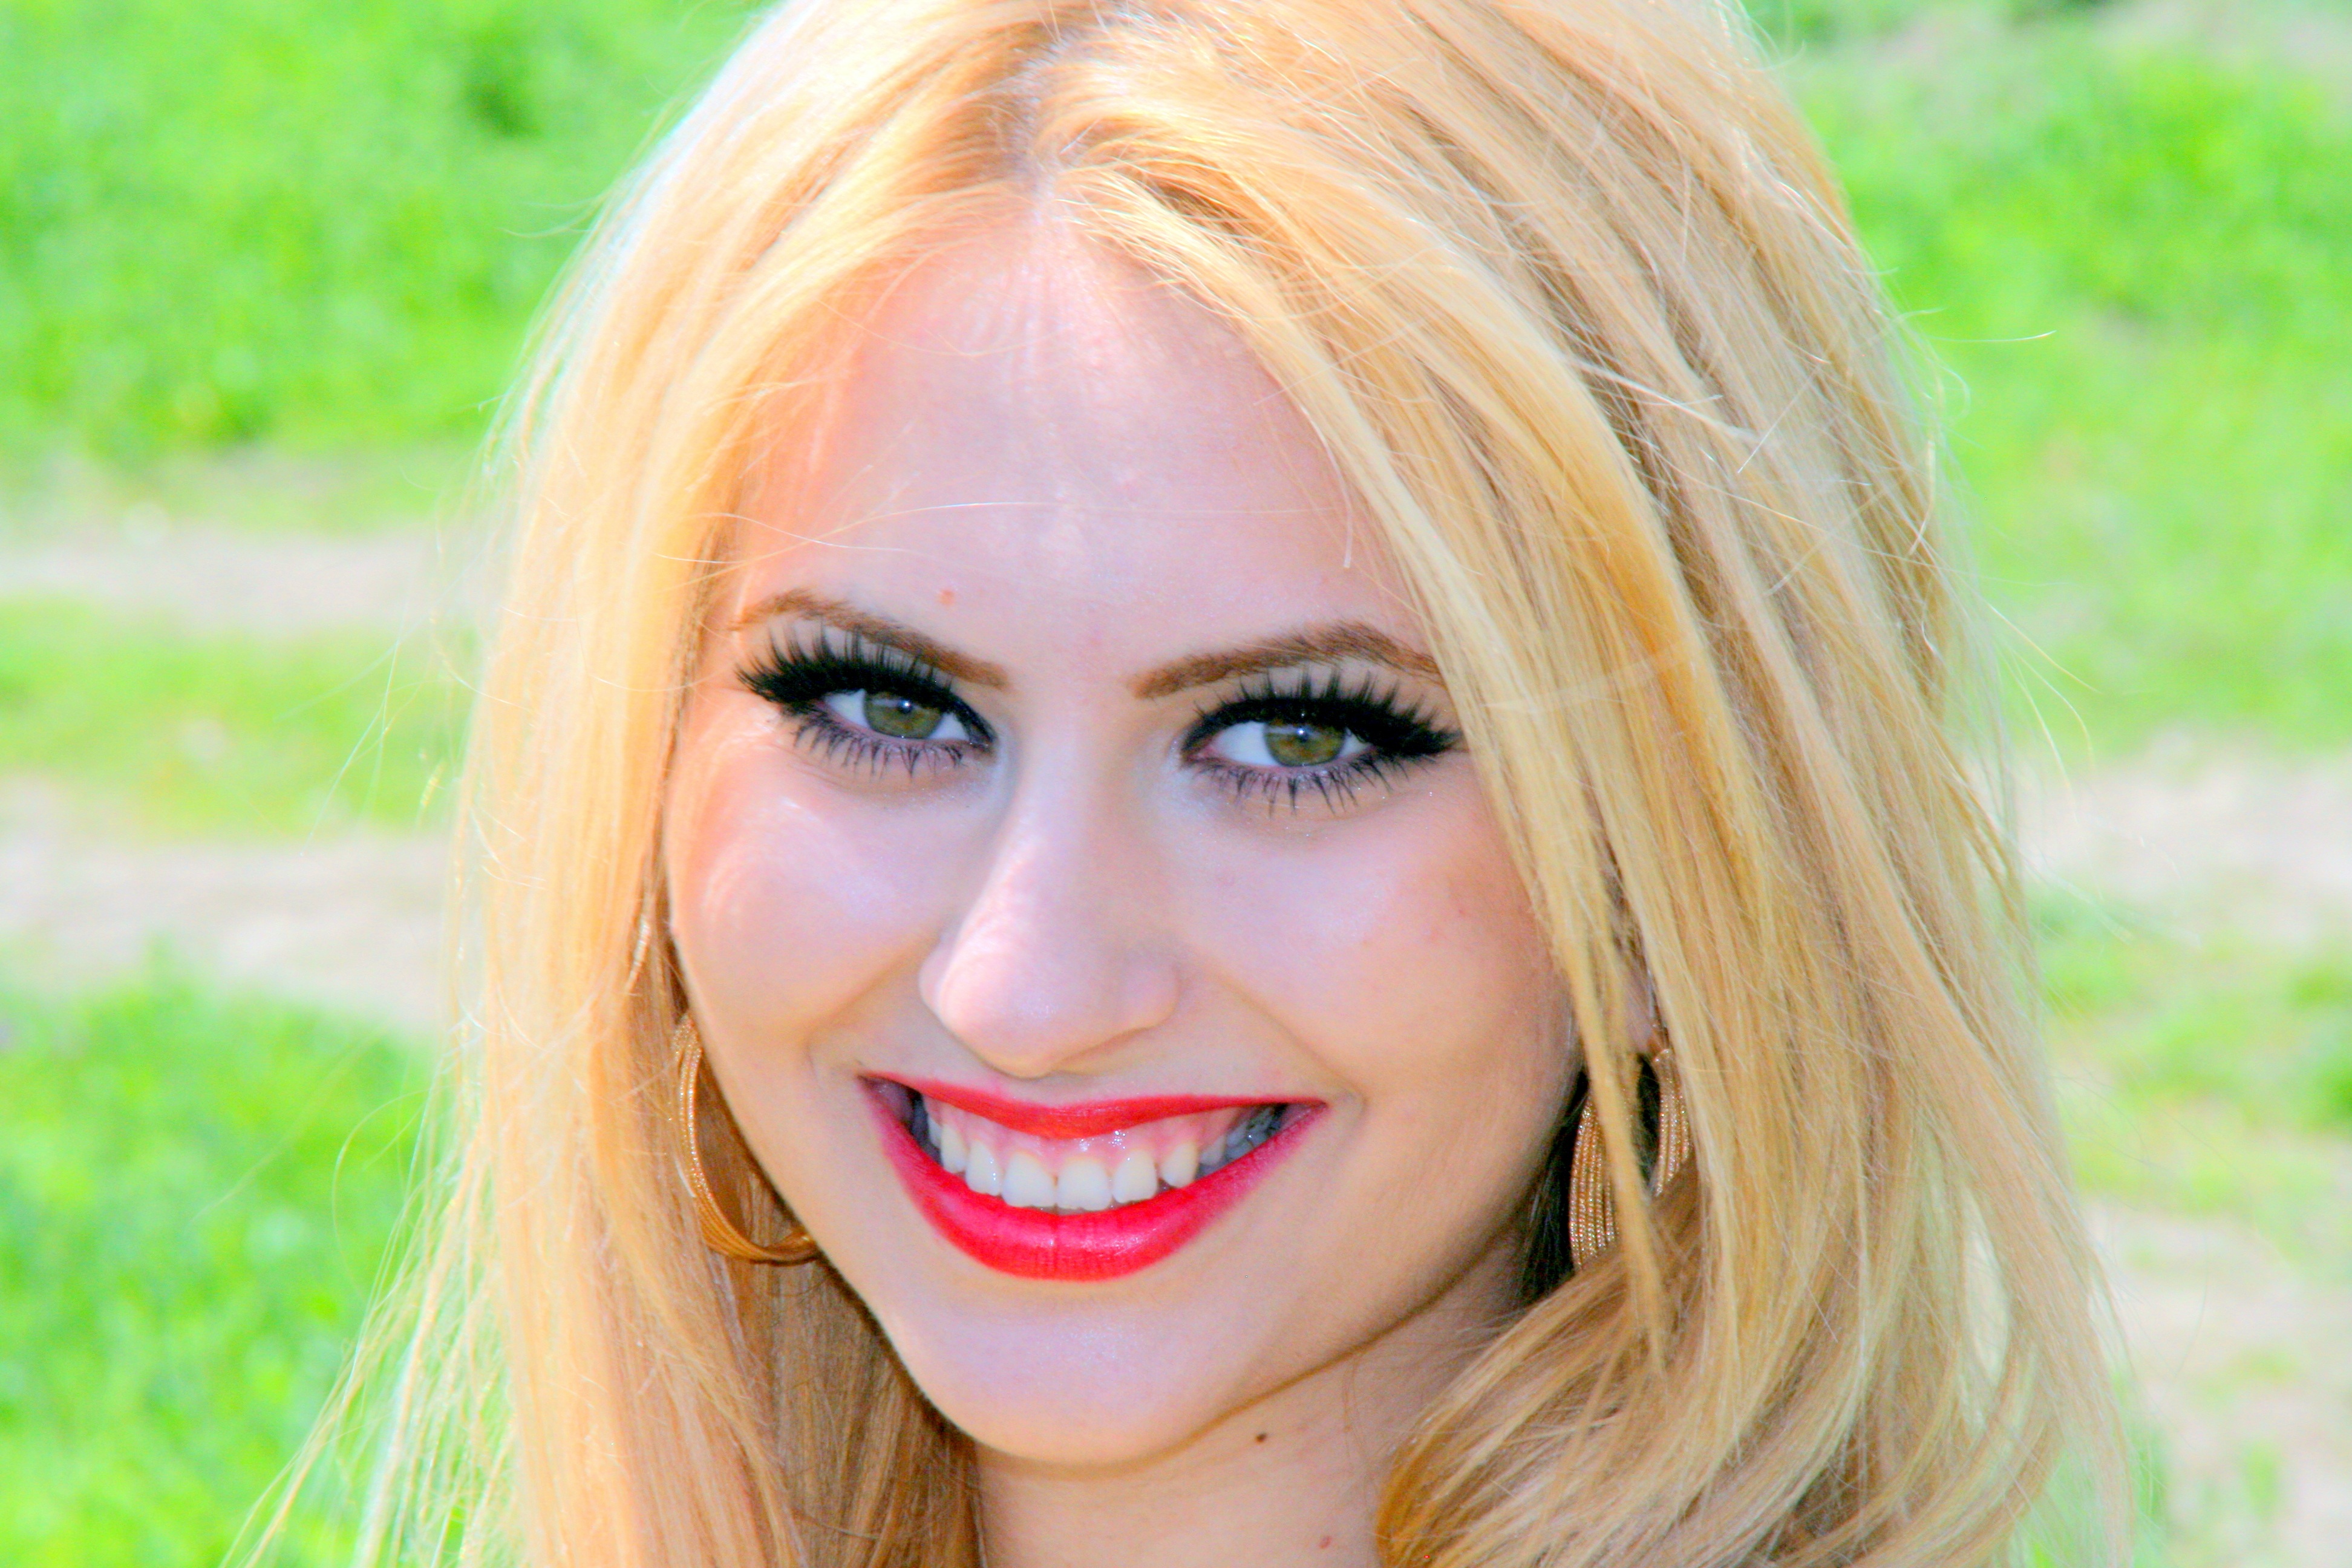
girl, hair, photography, portrait, model, green, lady, toy, facial expression, lip, hairstyle, smile, mouth, long hair, close up, human body, face, nose, eye, head, skin, beauty, nice, blond, organ, emotion, blond hair, brown hair, portrait photography, human hair color